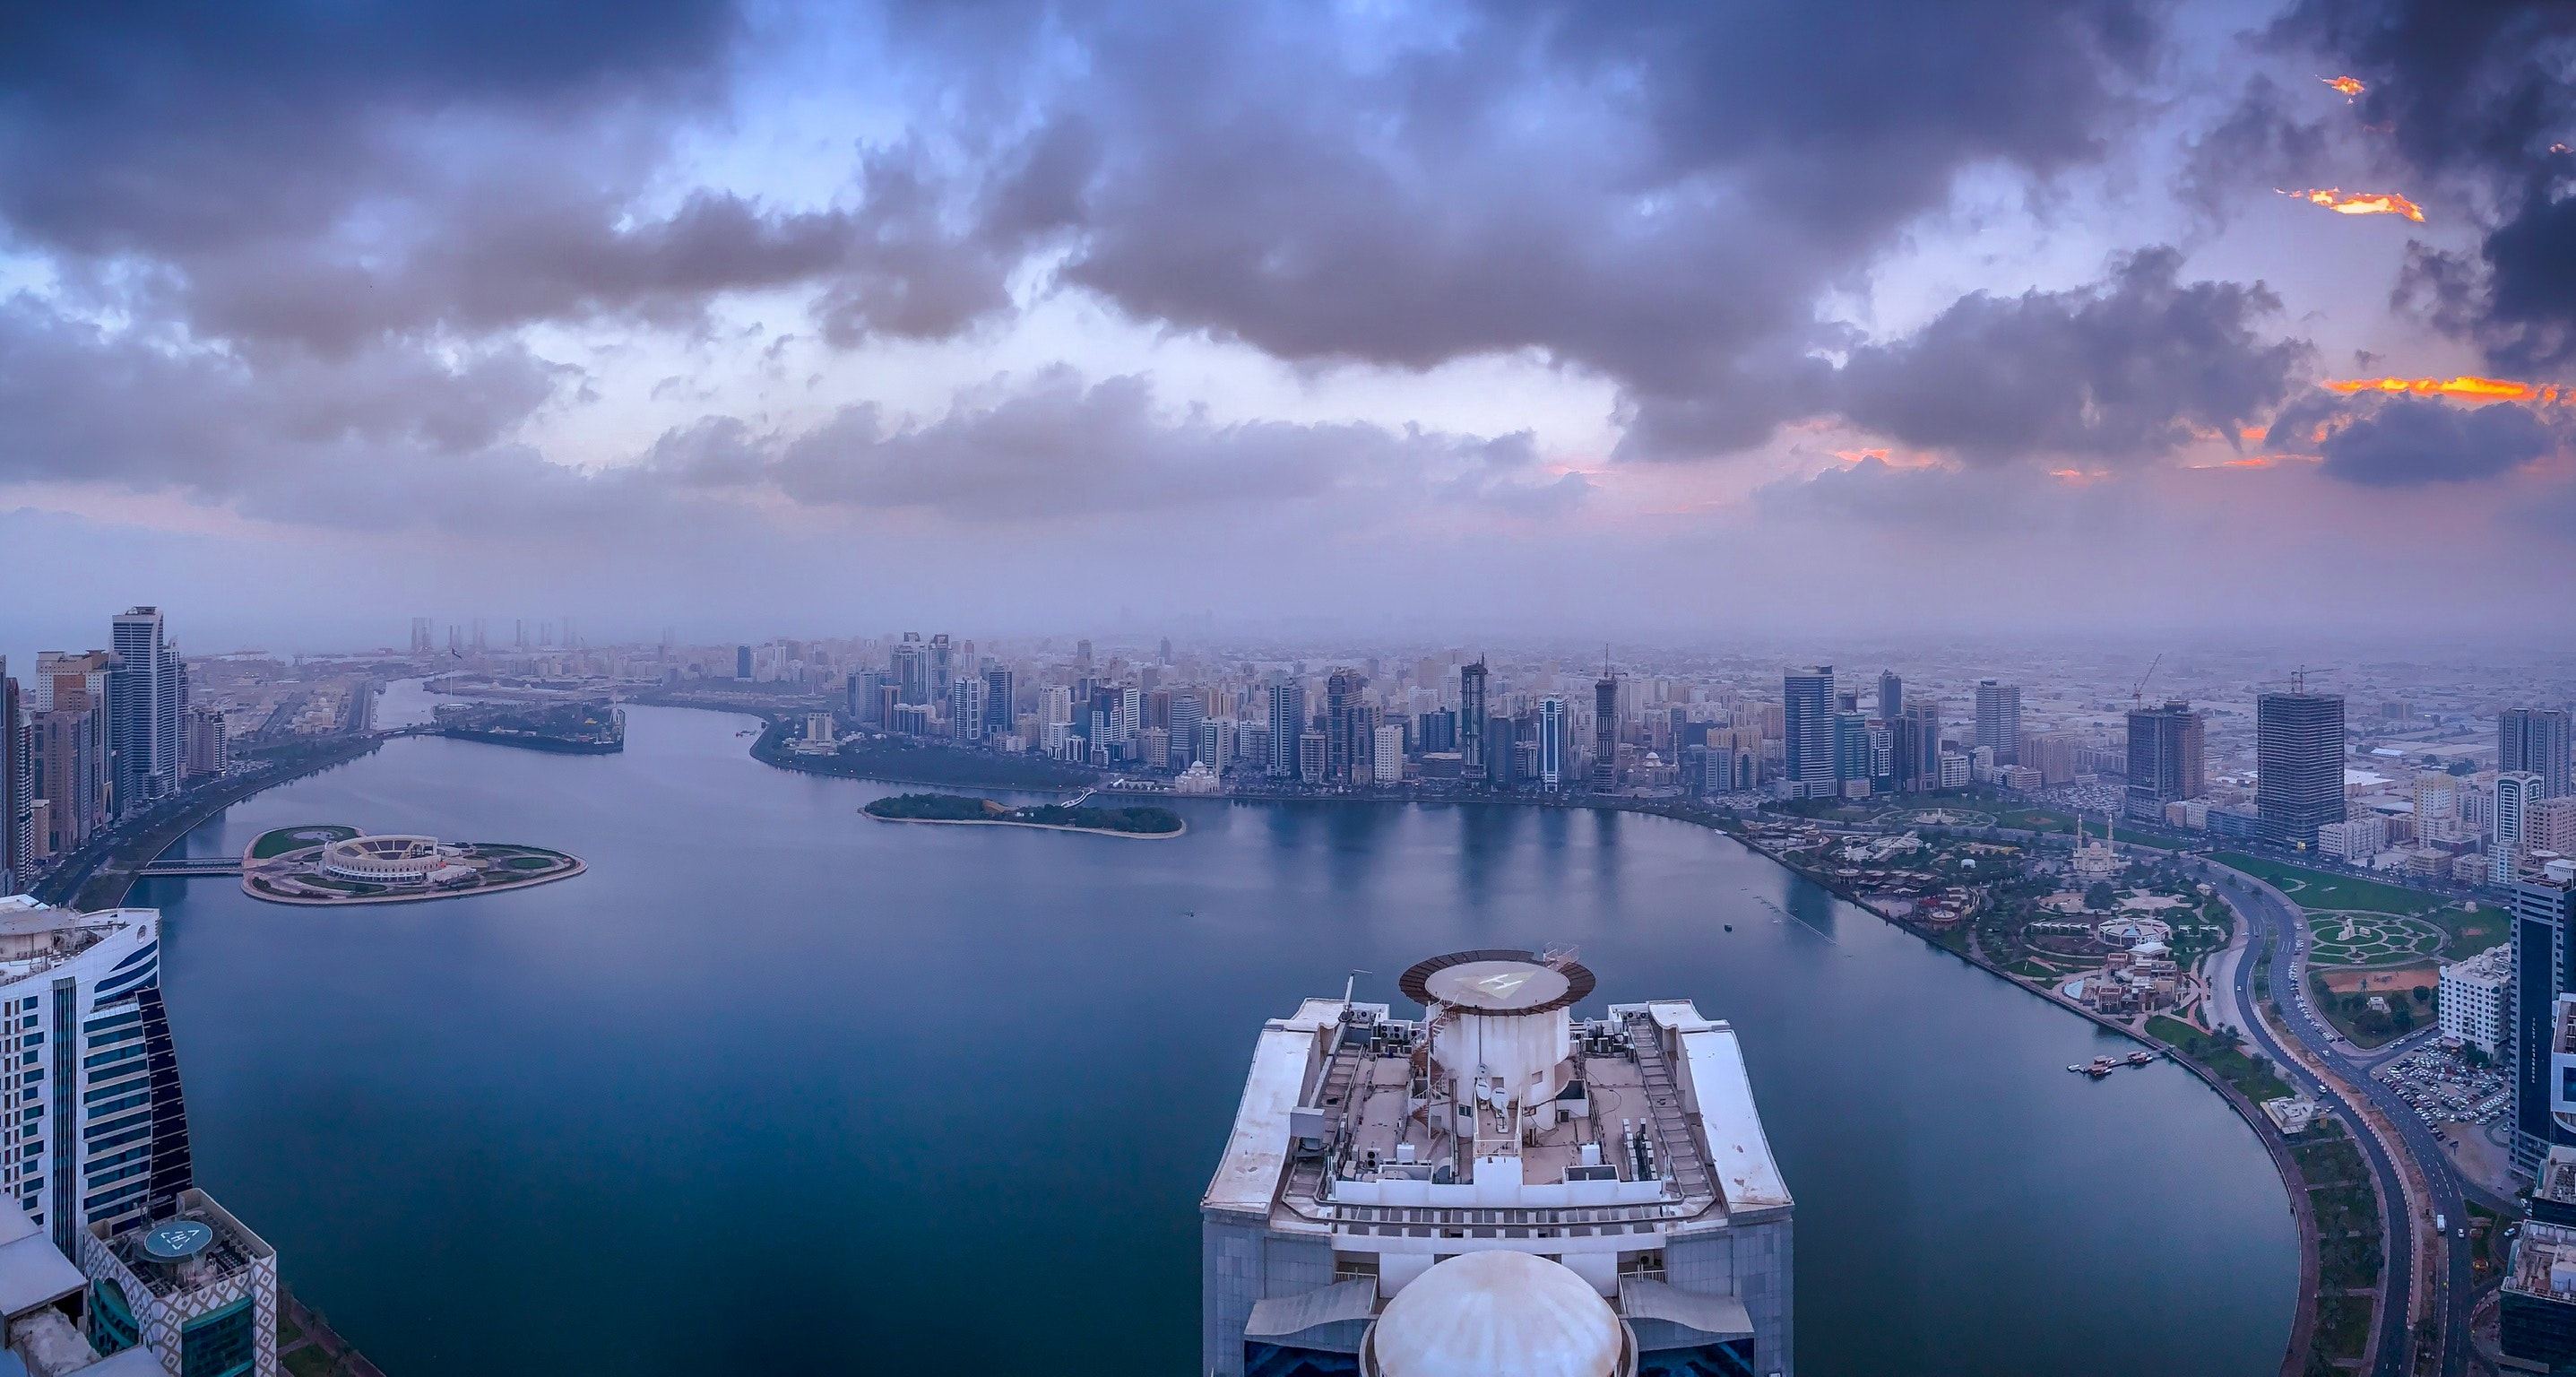
cityscape, sky, landmark, city, aerial photography, daytime, metropolitan area, skyline, human settlement, cloud, metropolis, urban area, skyscraper, horizon, bird's eye view, river, landscape, photography, world, architecture, bay, tower block, urban design, tourist attraction, building, tourism, sea, downtown, panorama, ocean, marina